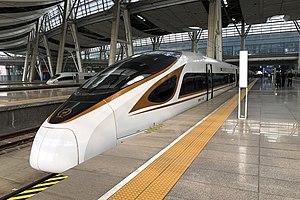
Fuxing, ou Fuxing Hao est une série de trains à grande vitesse chinois, dont chaque voiture est pourvue de sa propre motorisation, sont exploités par la China Railway et développés par CRRC, qui détient les droits de propriété intellectuelle. C'est le train à grande vitesse conventionnel le plus rapide au monde en service régulier, avec une vitesse commerciale de 350 km/h pour les modèles CR400AF et CR400BF.